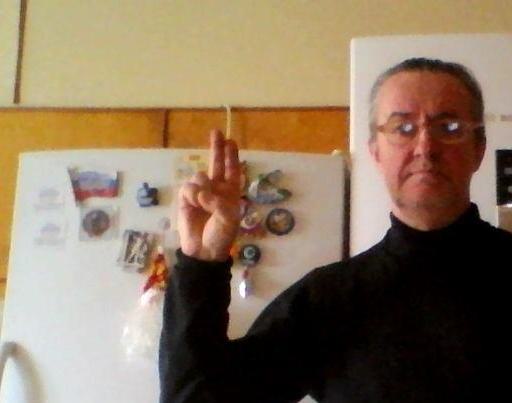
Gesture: two_up